Brands Hatch

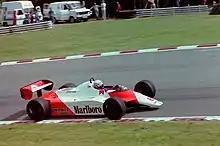
Niki Lauda on his way to win the 1982 British Grand Prix

By contrast 1982 was extremely busy. The highlight of the year was the "Marlboro" British Grand Prix and it was voted the best of the year by the members of the Formula One Constructors Association. Once again the Grand Prix was run over (76 laps), the winner being Niki Lauda in the McLaren-Cosworth MP4/1B from the Ferrari 126C2 of Didier Pironi and Patrick Tambay. The winner speed was .